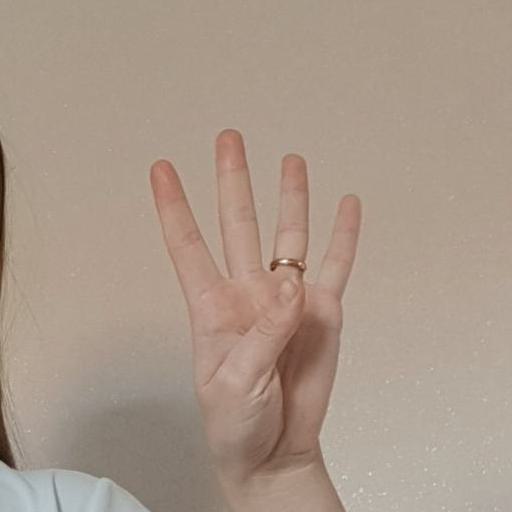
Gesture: four